Mughal conquest of Gujarat

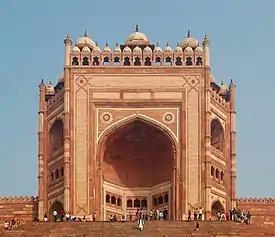
Buland Darwaza at Fatehpur Sikri was built by Akbar in 1575 to commemorate his victory over Gujarat

On 2 July 1572, Akbar departed from Fatehpur Sikri for Ajmer, sending ahead an advance guard of 10,000 cavalry under Khan Kalan. His march took him through Nagaur and Merta until he reached Sirohi, where he launched a counterattack on the Rajputs after they had ambushed his advance guard, resulting in the death of 150 enemy warriors. Following this engagement, he continued toward Patan, dispatching Raja Man Singh to pursue the sons of Sher Khan Fuladi near Idar.